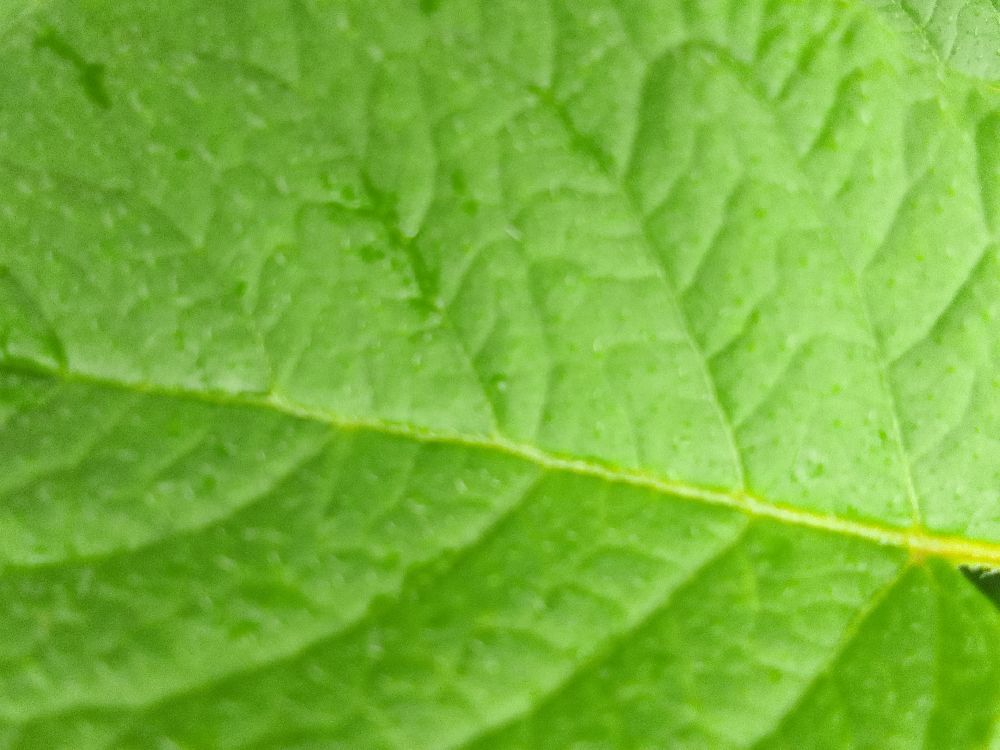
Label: Healthy